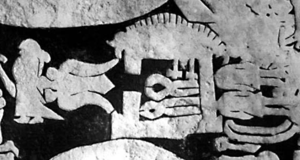
Kunst i vikingetiden / Visuel kunst og håndværk
Vølund Smed var en mytologisk mestersmed. Denne billedsten fra Gotland viser en scene fra Völundarkviða, der viser Niðuðs til venstre mens Vølund iklædt ørneham forlader sin smedje, og hendes halshuggede brødre ligger begravet bagerst til højre.
Kunst i vikingetiden er en samlebetegnelse for de kunstneriske stilarter, der blomstrede i Norden og de områder i Nordeuropa, hvor vikingerne bosatte sig fra slutningen af 8. århundrede til omkring 1100 e.v.t. De bevarede kunstværker omfatter både materielle værker, såsom udskårne træfigurer, smykker af metal, indhuggede sten og sjældne tilfælde billedtæpper, samt litterære værker, fx digte. Vikingetidens kunst byggede i høj grad på jernalderens, og mange elementer, fx de mange dyremotiver og stiliserede figurer, er direkte videreførelser af de ældre tiders stilarter. Vikingetidens kunst repræsenterer således de yngste stilperioder af germansk dyrestil. Den øgede internationale kommunikation i Norden medførte også en øget udenlandsk inspiration; for eksempel kan man i vikingernes kunst udover den tidlige keltiske indflydelse også finde romanske elementer.